Question: What is the man riding?
Tambaya: Me mutumin yake tuƙawa?
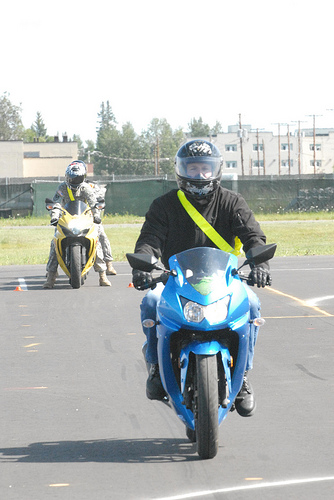
Answer: A blue motorbike.
Amsa: Shuɗi babur.